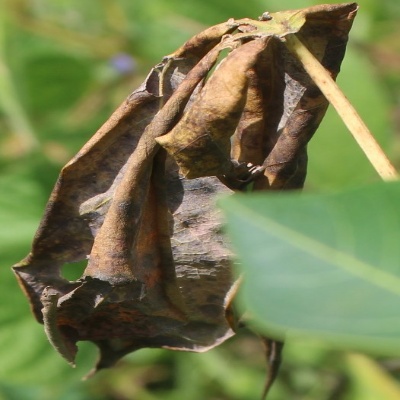
Crop: Cassava
Condition: bacterial blight